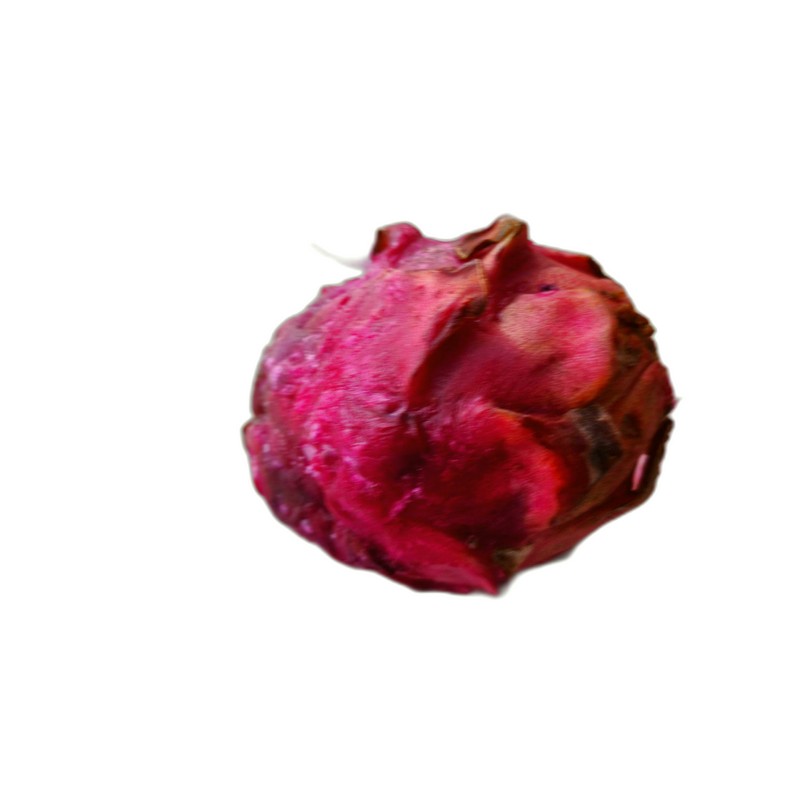
Label: Defect Dragon Fruit